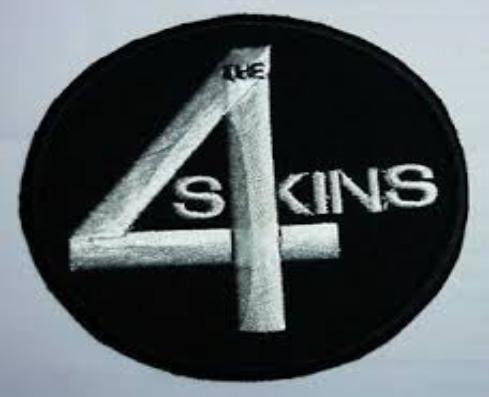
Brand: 4Skins
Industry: Clothes